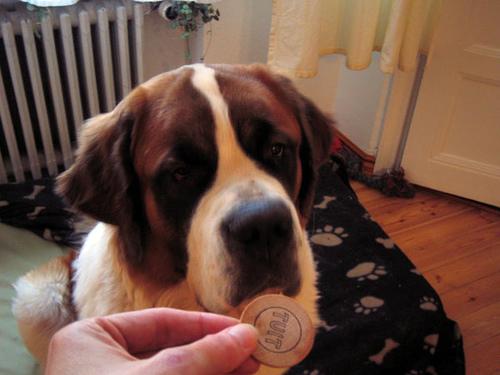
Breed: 211-n000068-Saint_Bernard